Bryce McGowens

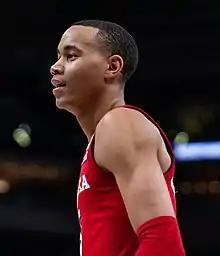
McGowens with Nebraska in 2022

Bryce Alexander McGowens (born November 8, 2002) is an American professional basketball player for the New Orleans Pelicans of the National Basketball Association (NBA), on a two-way contract with the Birmingham Squadron of the NBA G League. He played college basketball for the Nebraska Cornhuskers.